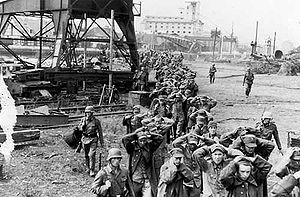
Theodor Eicke est un officier nazi, membre de la SS ayant atteint le grade de Obergruppenführer lors de la Seconde Guerre mondiale, né le 17 octobre 1892 à Hudingen en Lorraine allemande et mort en opération militaire le 26 février 1943 près d'Artelnoïe en Ukraine.
La bataille de Westerplatte est un affrontement entre les troupes allemandes et la garnison polonaise stationnée à Dantzig entre le 1ᵉʳ et le 7 septembre 1939. Cette bataille est la première de la campagne de Pologne. C'est sur la péninsule de Westerplatte, à côté de Dantzig en Pologne, qu'eut lieu le premier affrontement de la Seconde Guerre mondiale. Petite île boisée séparée de Dantzig par le chenal menant au port, Westerplatte était, durant l'entre-deux-guerres, un avant-poste militaire.
Les SS-Totenkopfverbände étaient des unités SS chargées de la gestion des camps de concentration de l'Allemagne nazie avant et pendant la Seconde Guerre mondiale.
Les SS-Totenkopfverbände étaient des unités SS chargées de la gestion des camps de concentration de l'Allemagne nazie avant et pendant la Seconde Guerre mondiale.